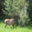
Label: deer